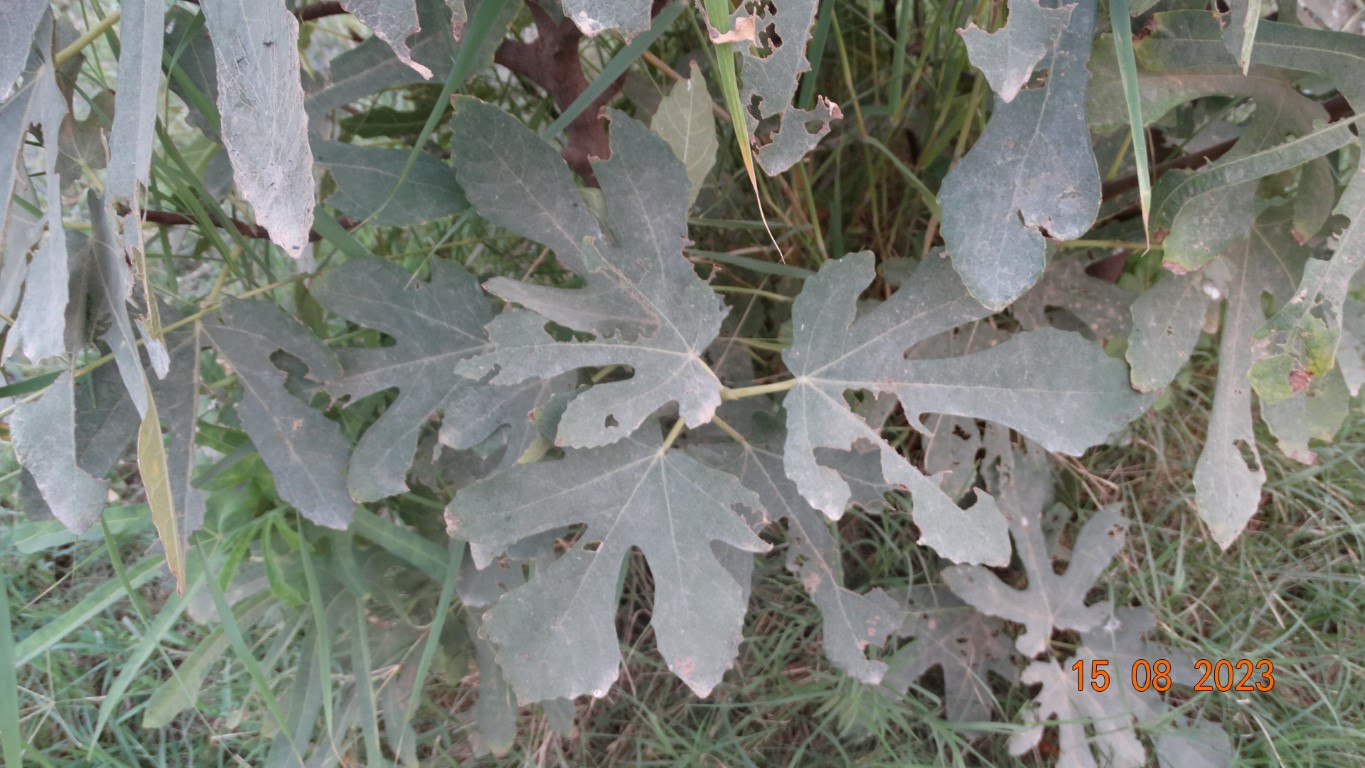
Label: infected